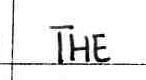
Label: the